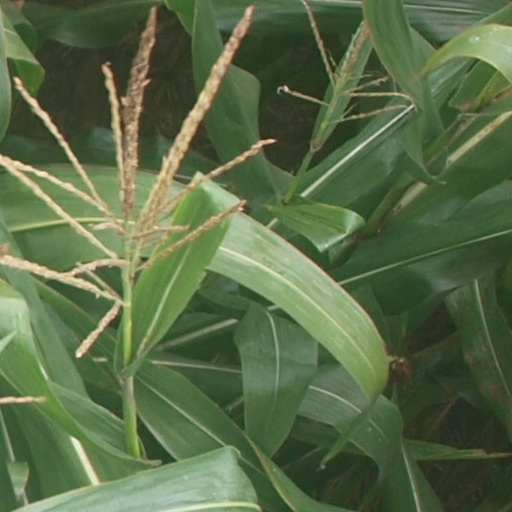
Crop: maize; corn